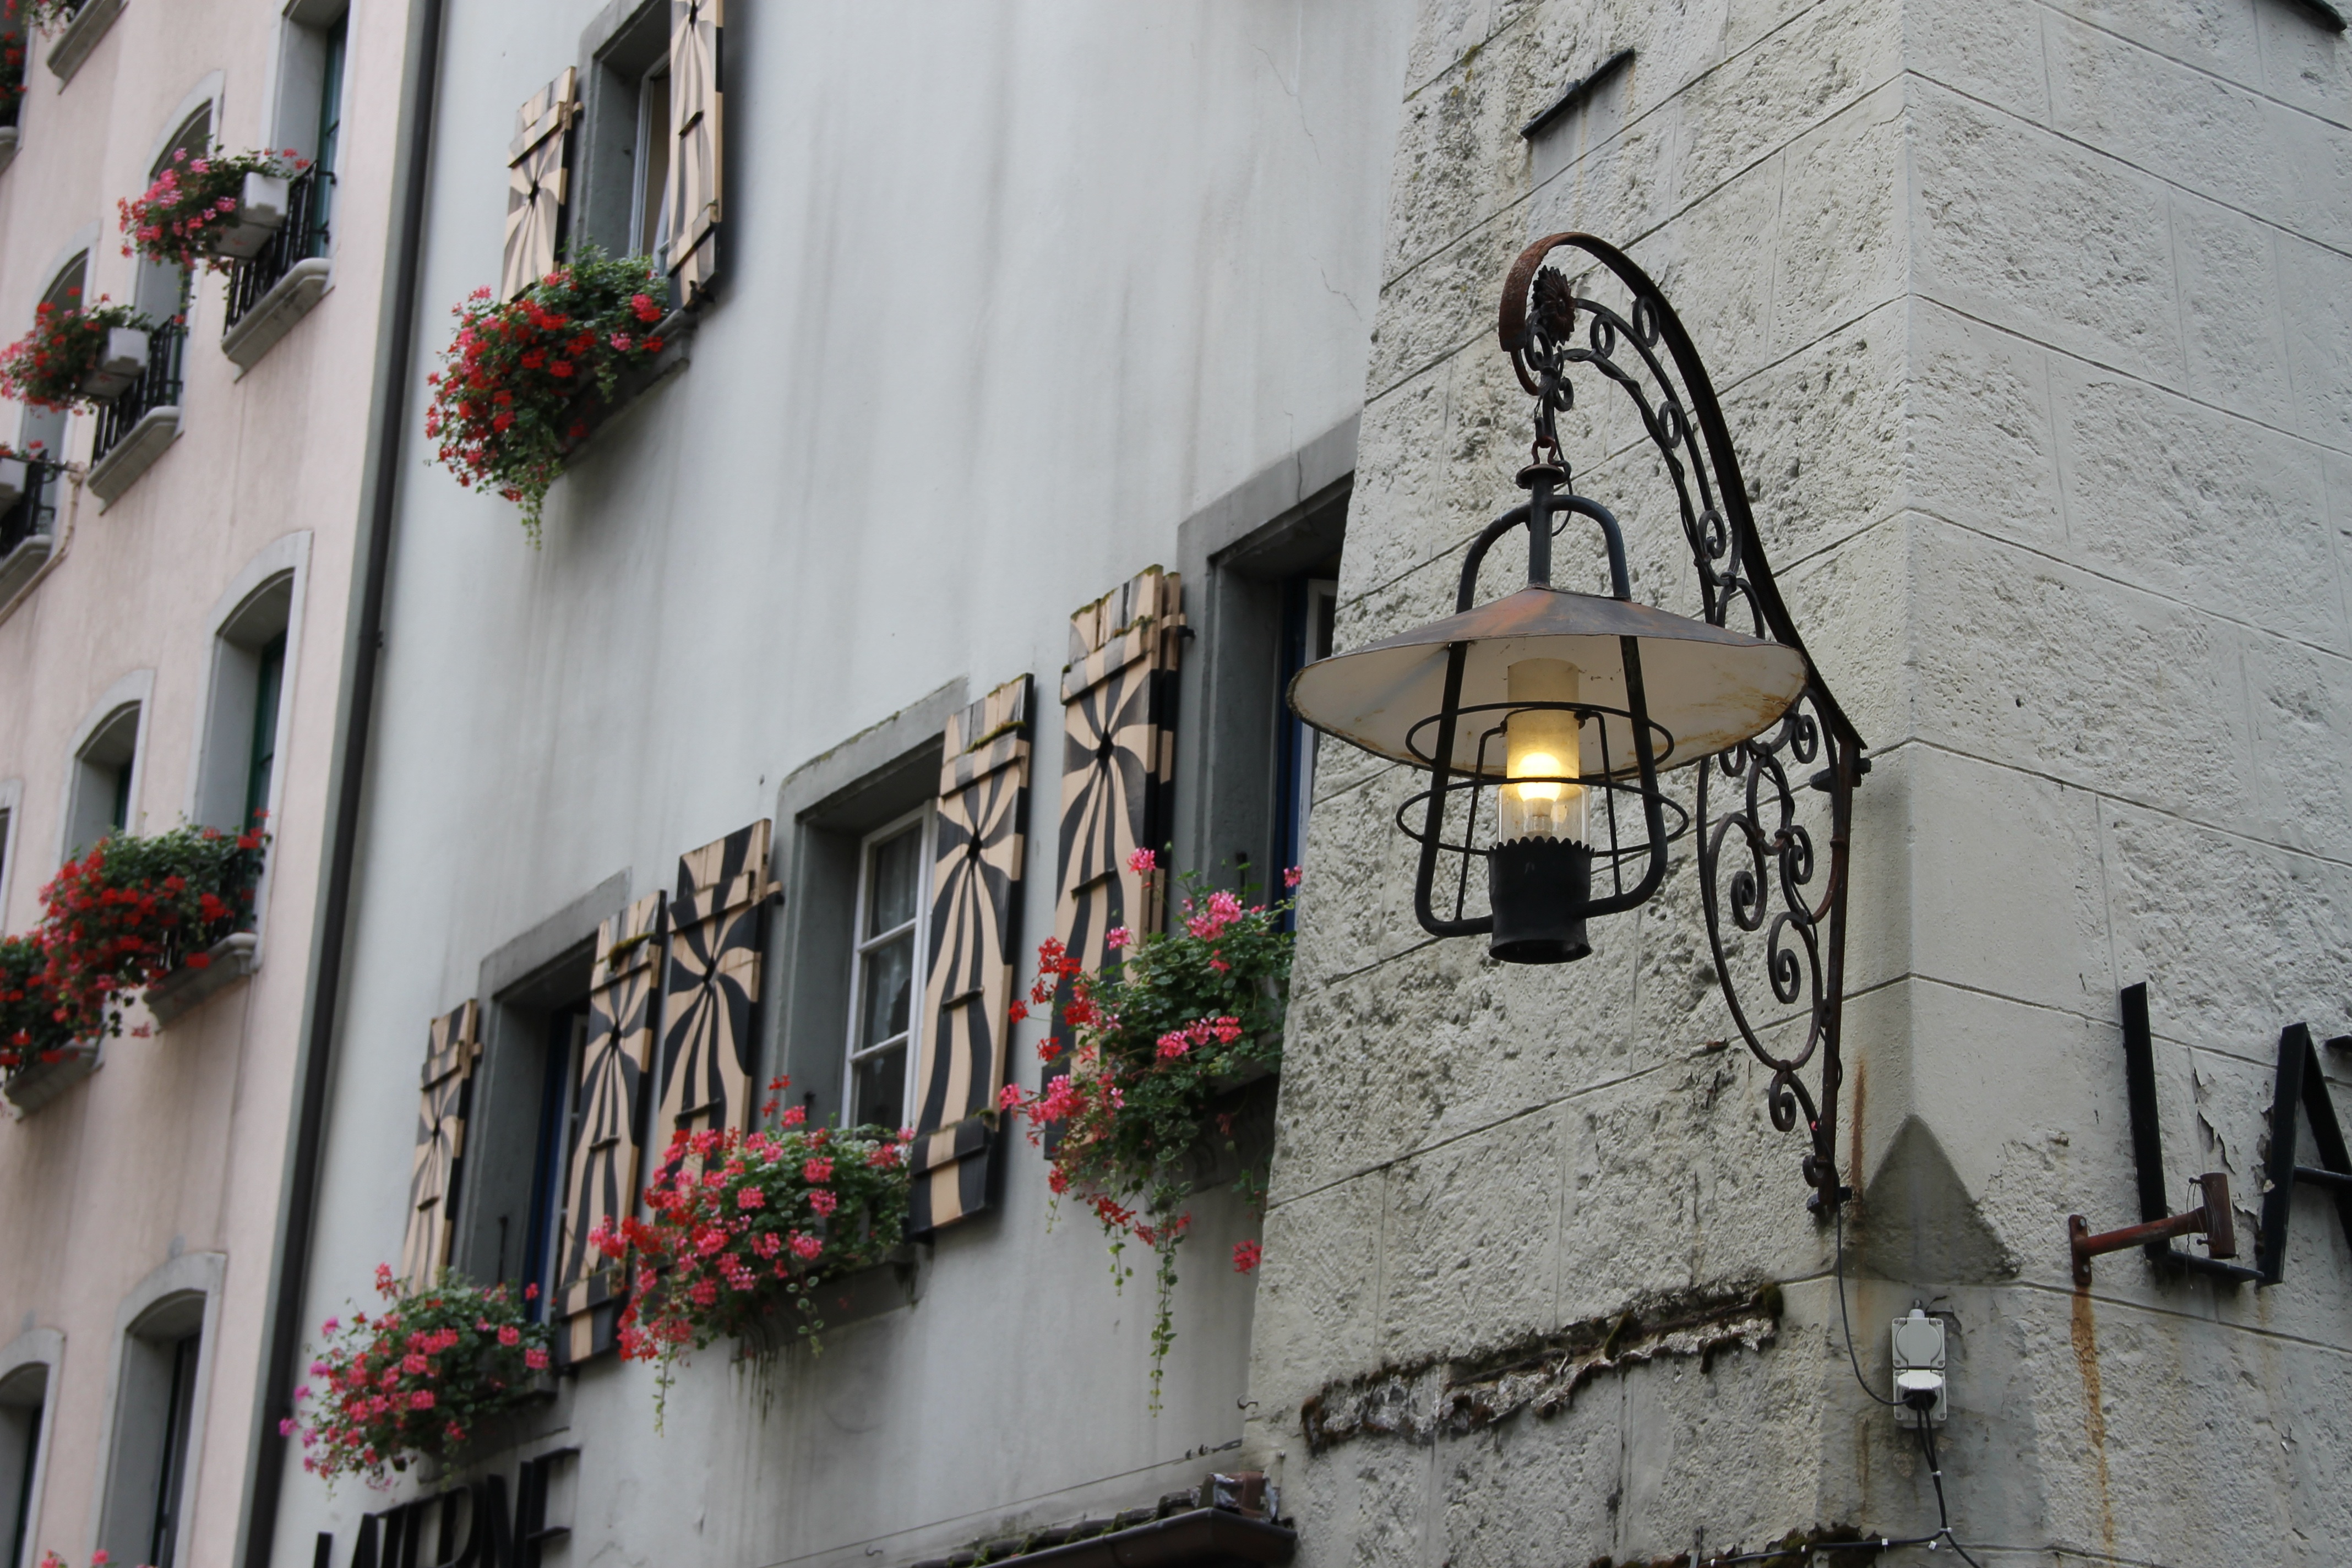
road, street, building, alley, wall, lantern, facade, lamp, graffiti, street art, art, windows, infrastructure, switzerland, urban area, aarau, aarau city